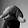
ASL letter: Q